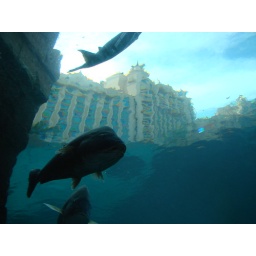
The Atlantis hotel from within the giant fish tank, putting Atlantis truly under water :)